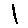
Label: 1